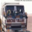
Label: bus